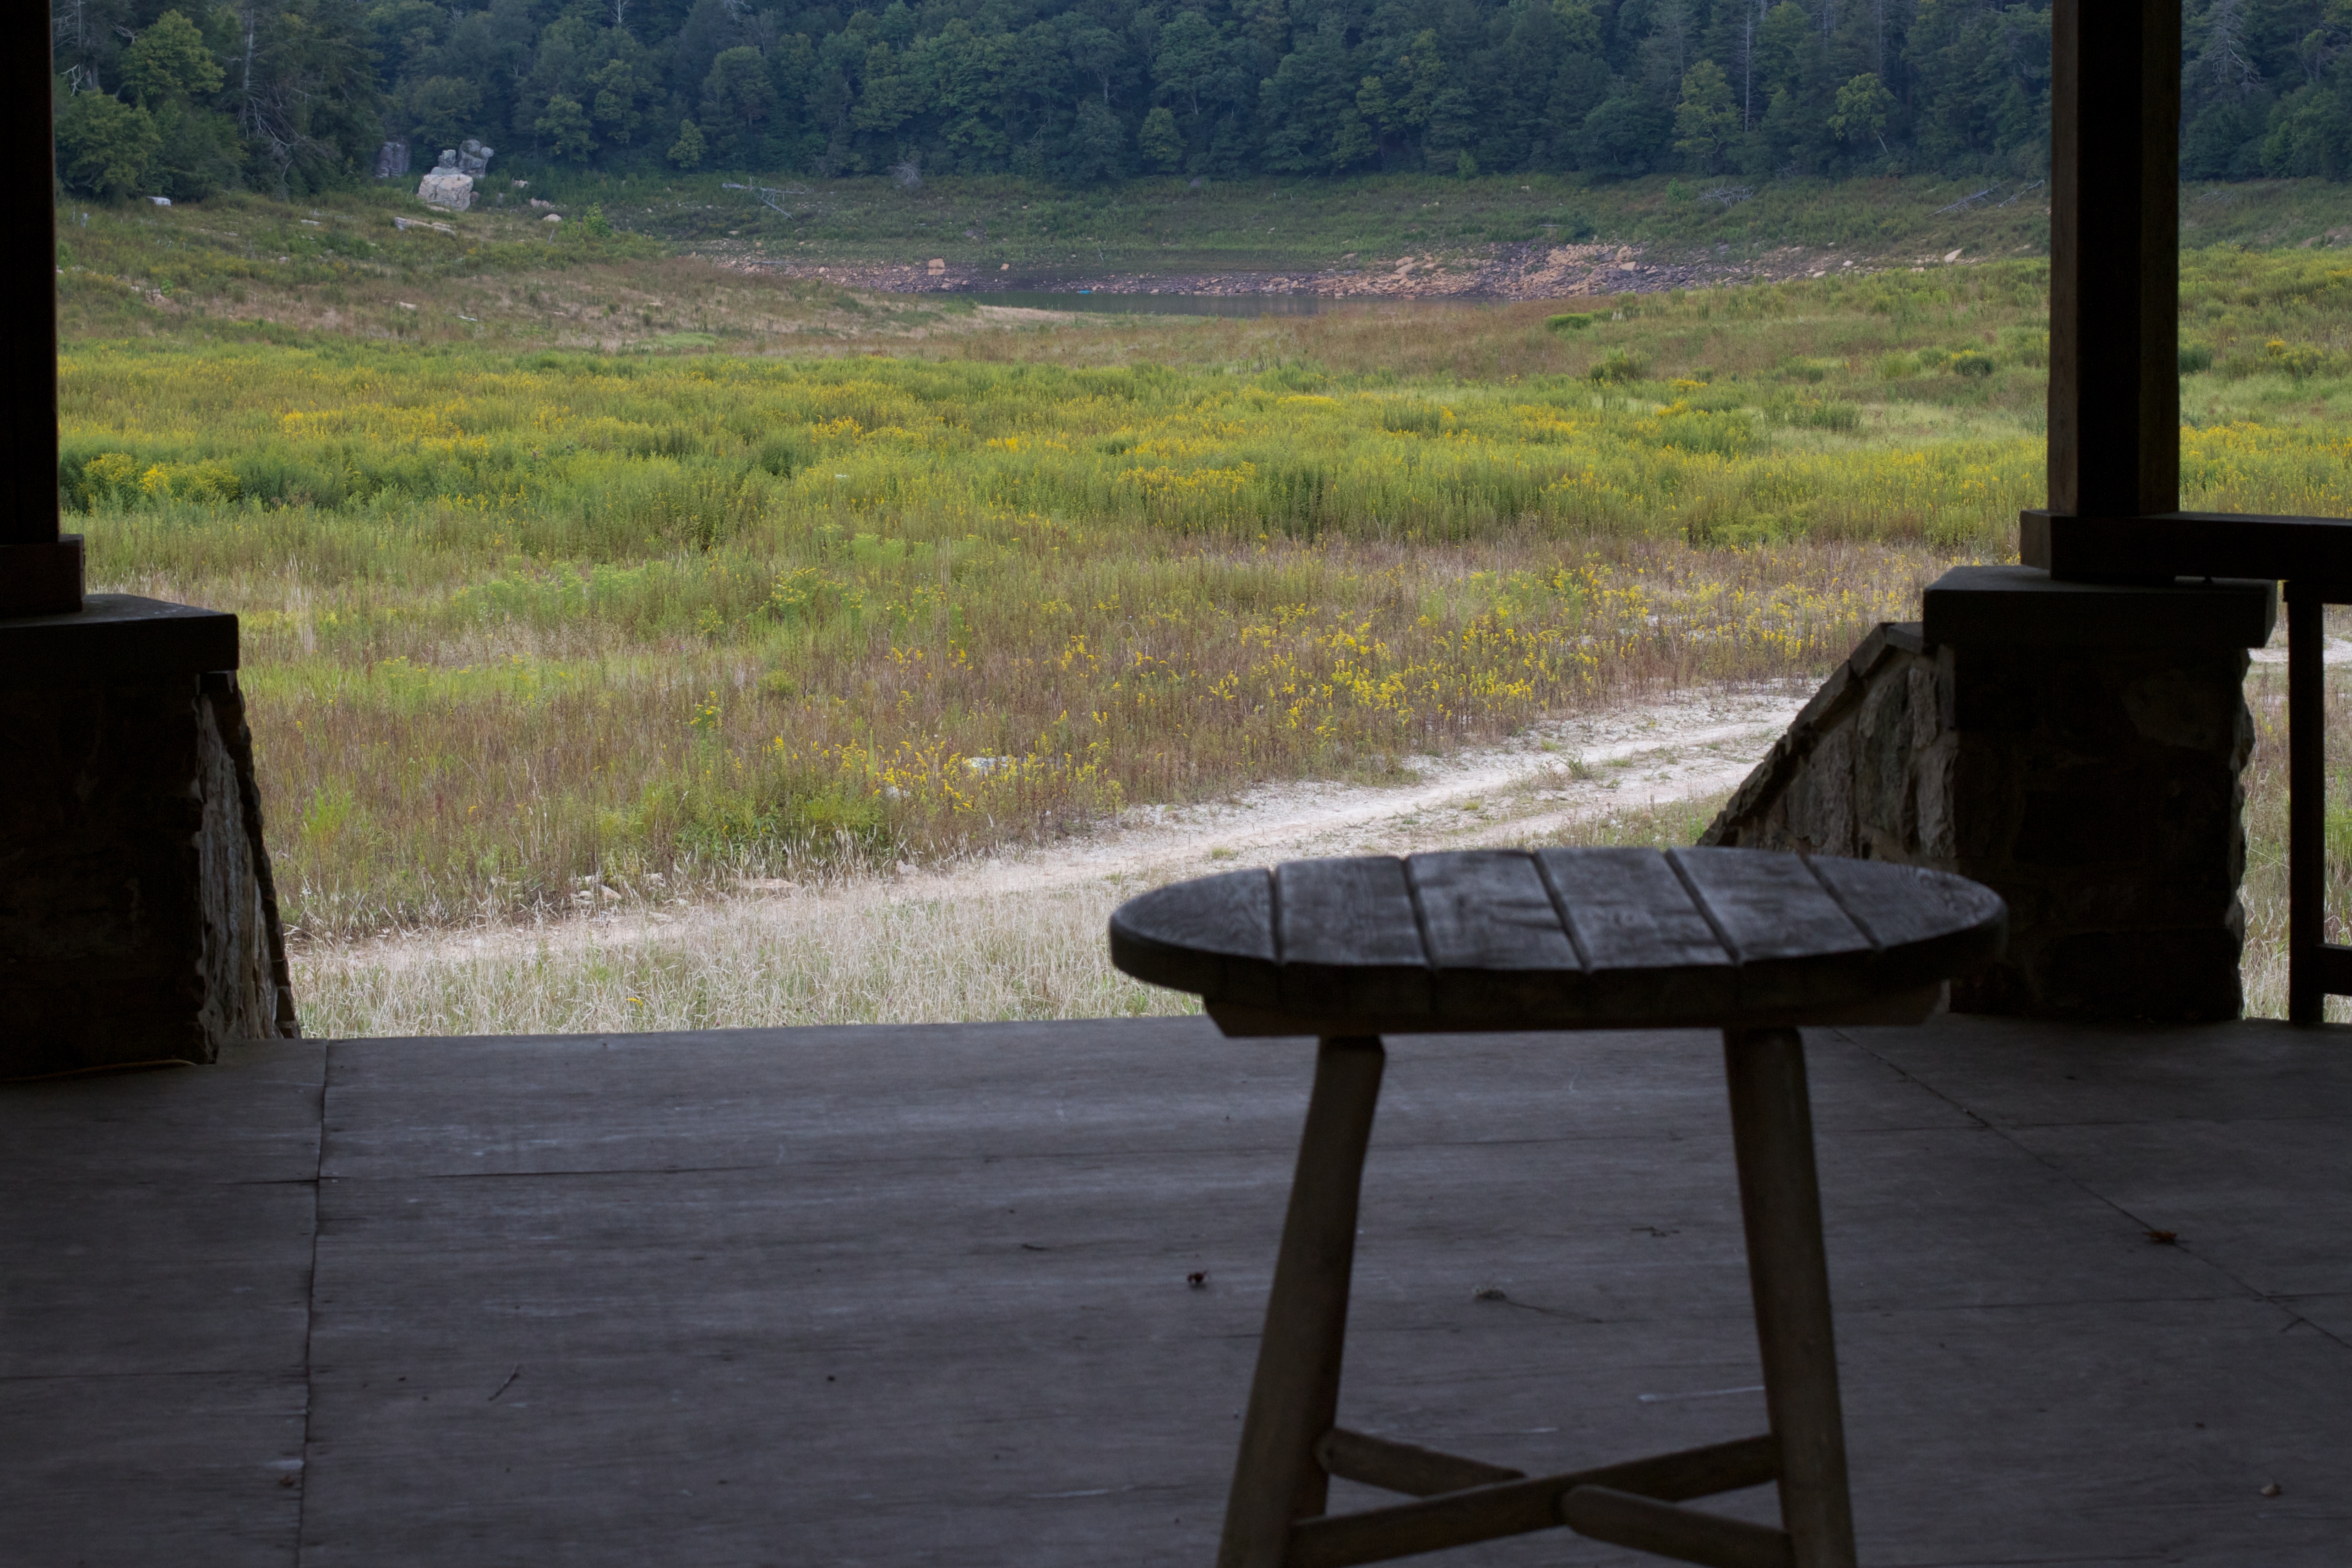
wood, furniture